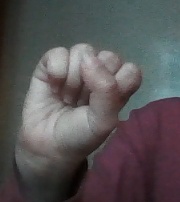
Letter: saad